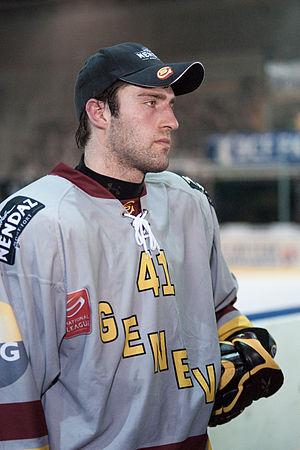
Paul Savary est un joueur suisse de hockey sur glace. Il évolue au poste de centre.